Sam Underwood

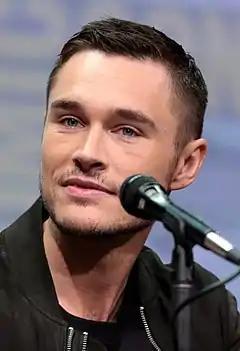
Underwood at the 2017 San Diego Comic-Con

Sam Lewis Underwood (born 4 August 1987) is an English actor who portrayed the twins Luke and Mark Gray in the Fox thriller drama "The Following", Jake Otto in the AMC series "Fear the Walking Dead" (2017), and Adam Carrington in The CW series "Dynasty" (2019–2022).